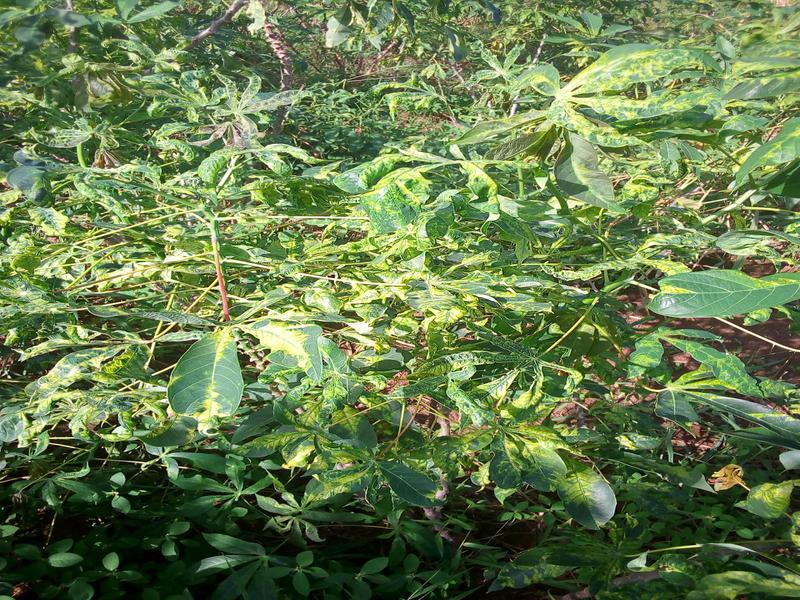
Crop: cassava
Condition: mosaic_disease